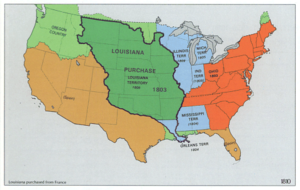
Saint-Louis est une ville indépendante du Missouri, deuxième plus grande ville de cet État américain du Midwest après Kansas City, et un important port sur le Mississippi. Elle est située à la limite orientale de l'État, à 418 km au sud-sud-ouest de Chicago.